Savannah State University

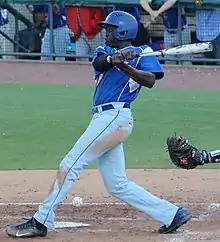
A Savannah State Tigers baseball player swings at a pitch during a 2014 game at Russ Chandler Stadium

The Savannah State Tigers represent the university in college intercollegiate athletics and are administered by the Savannah State University Athletic Department. The department dedicates about $2 million per year for its sports teams and facilities.